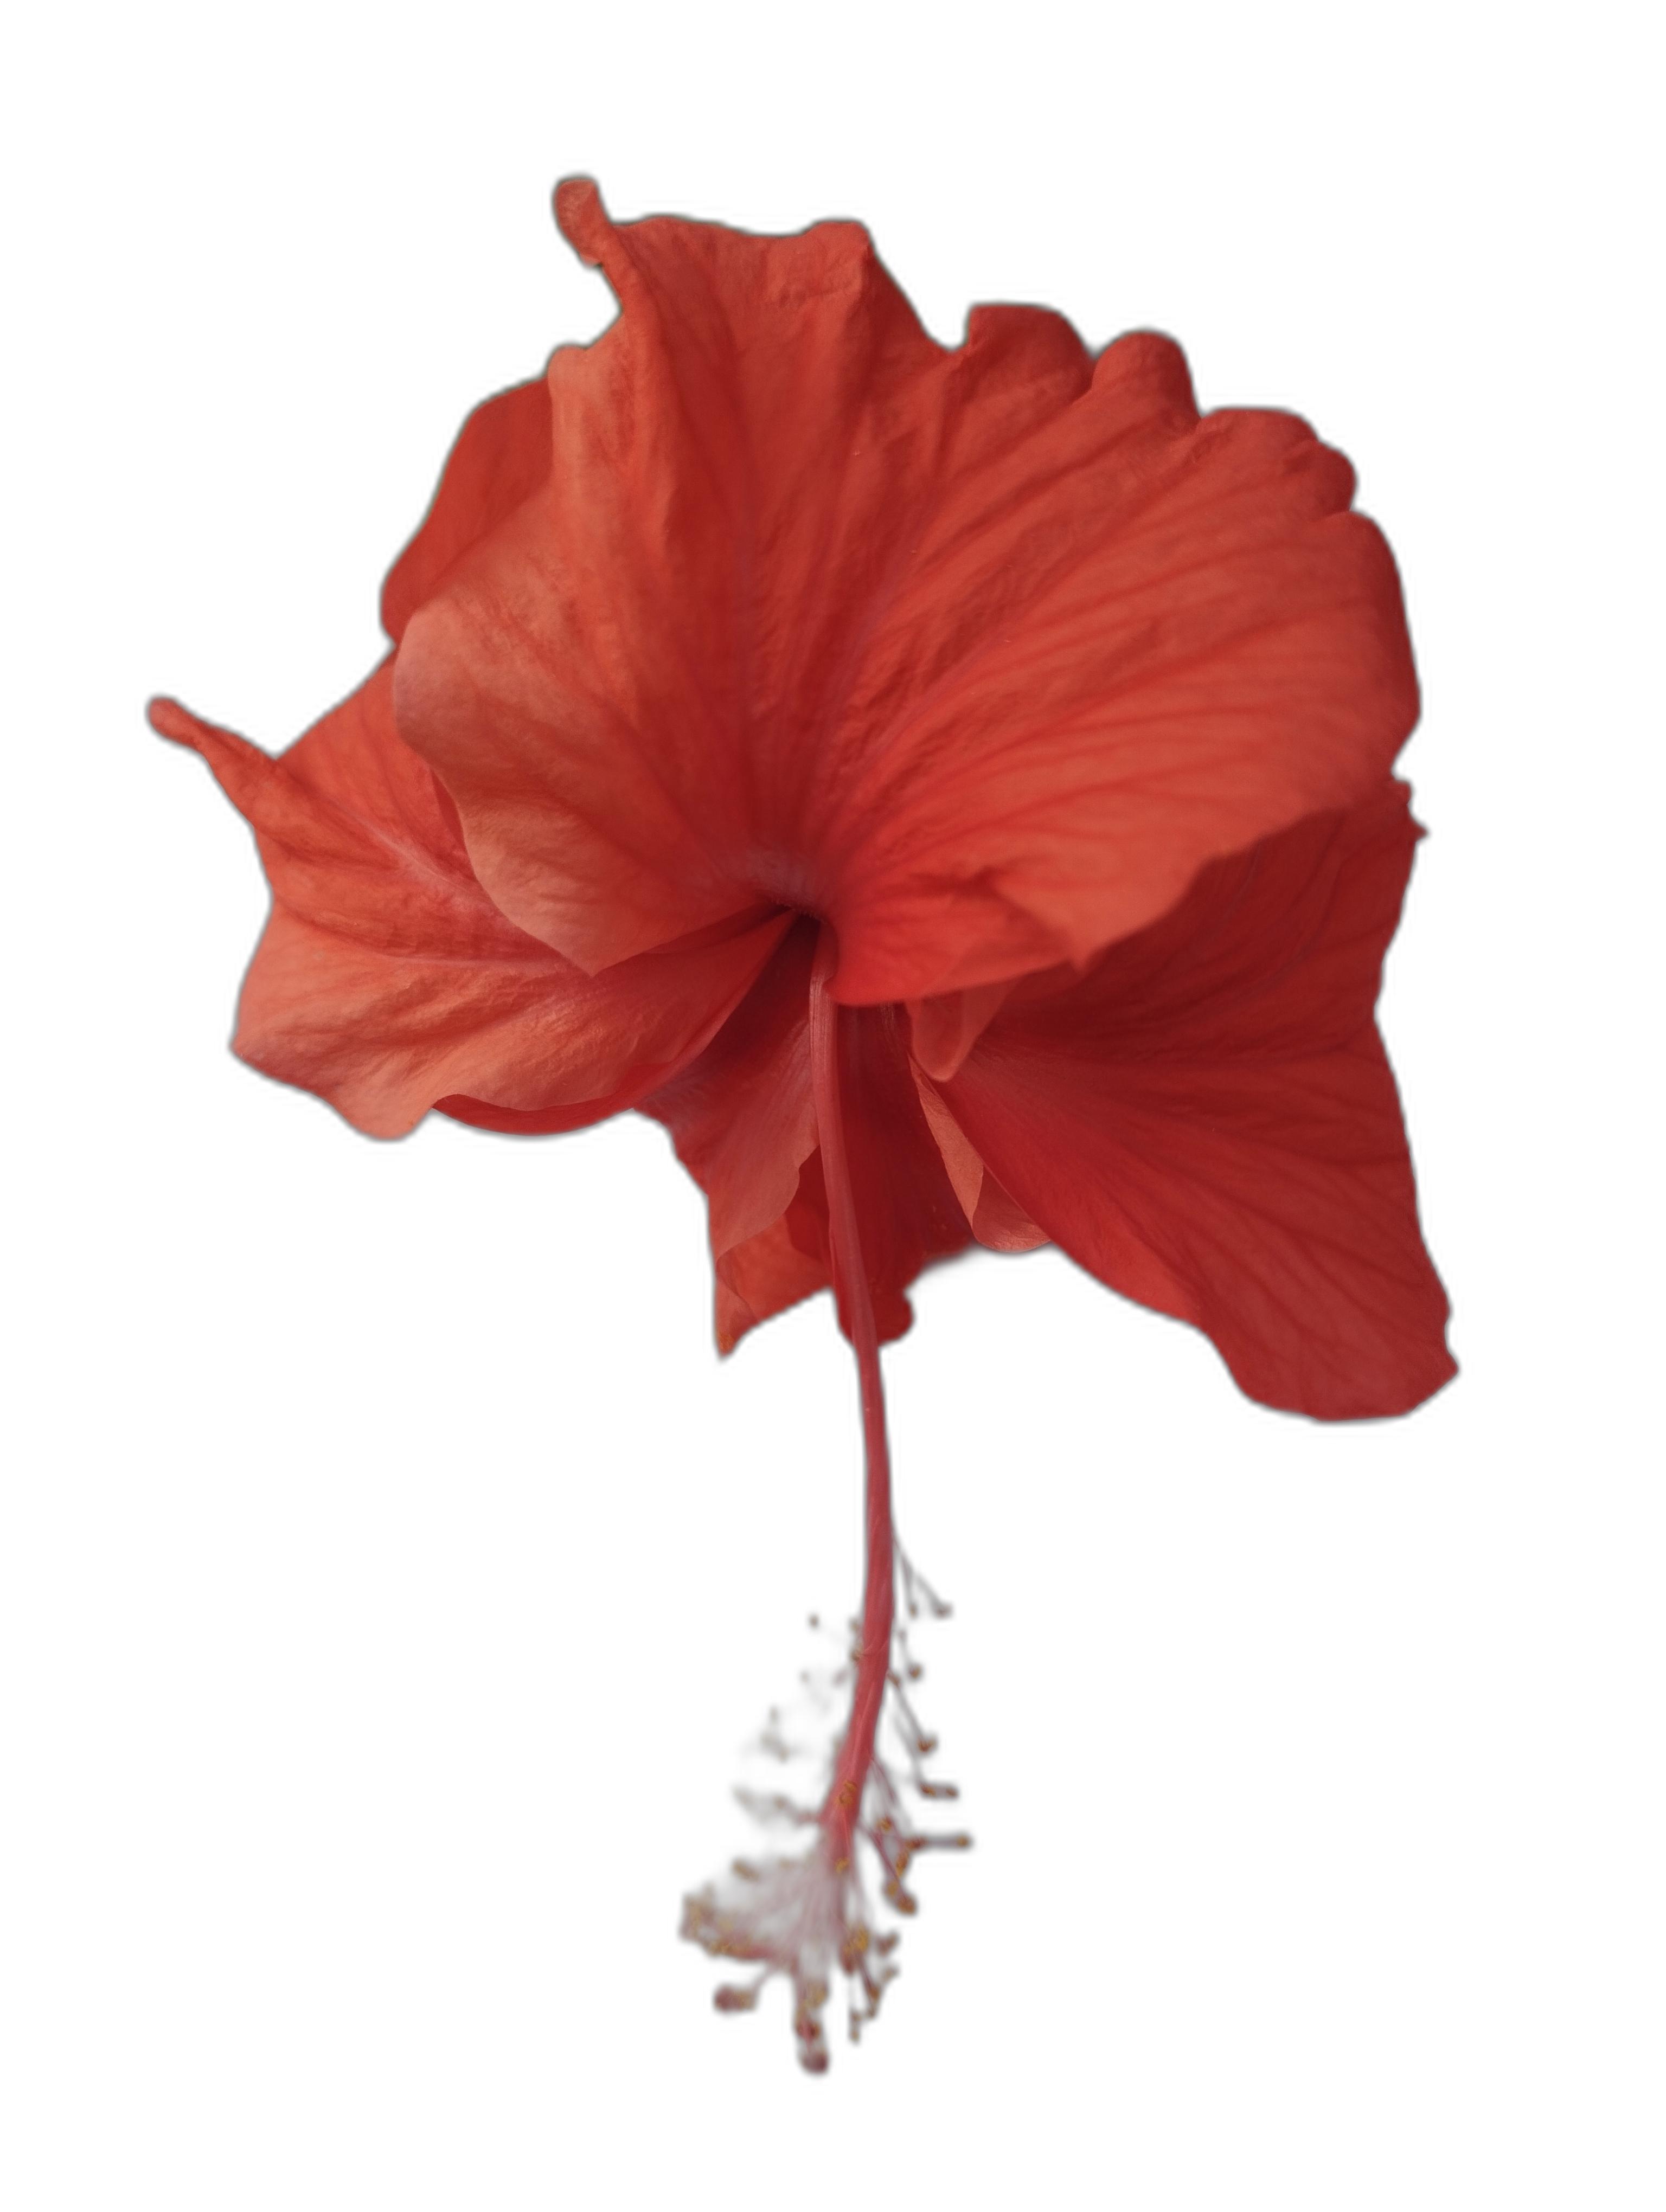
Label: Hibiscus